Mike Bradbury

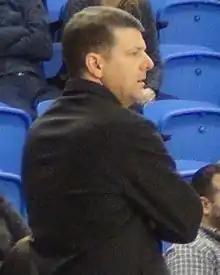
Bradbury in 2017

Michael Downs Bradbury (born 1969) is an American college basketball coach who is the current head coach of the New Mexico Lobos women's basketball team.